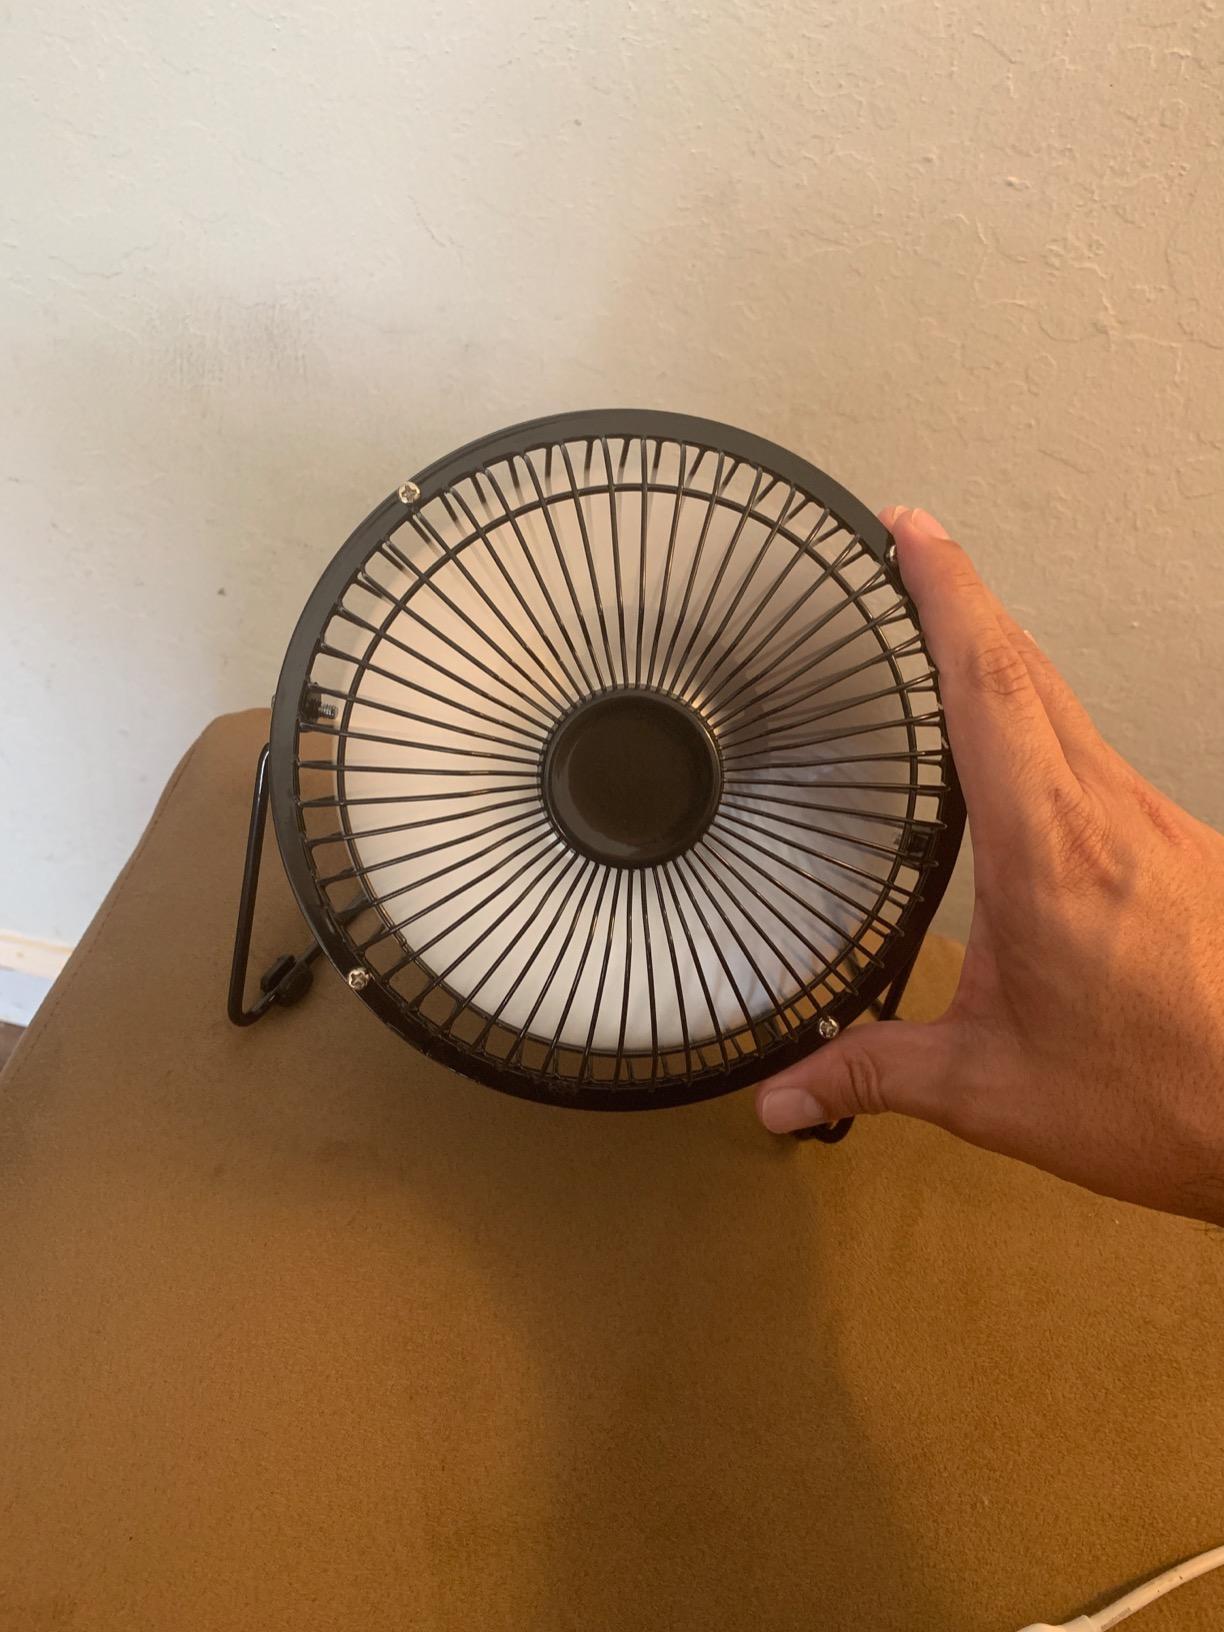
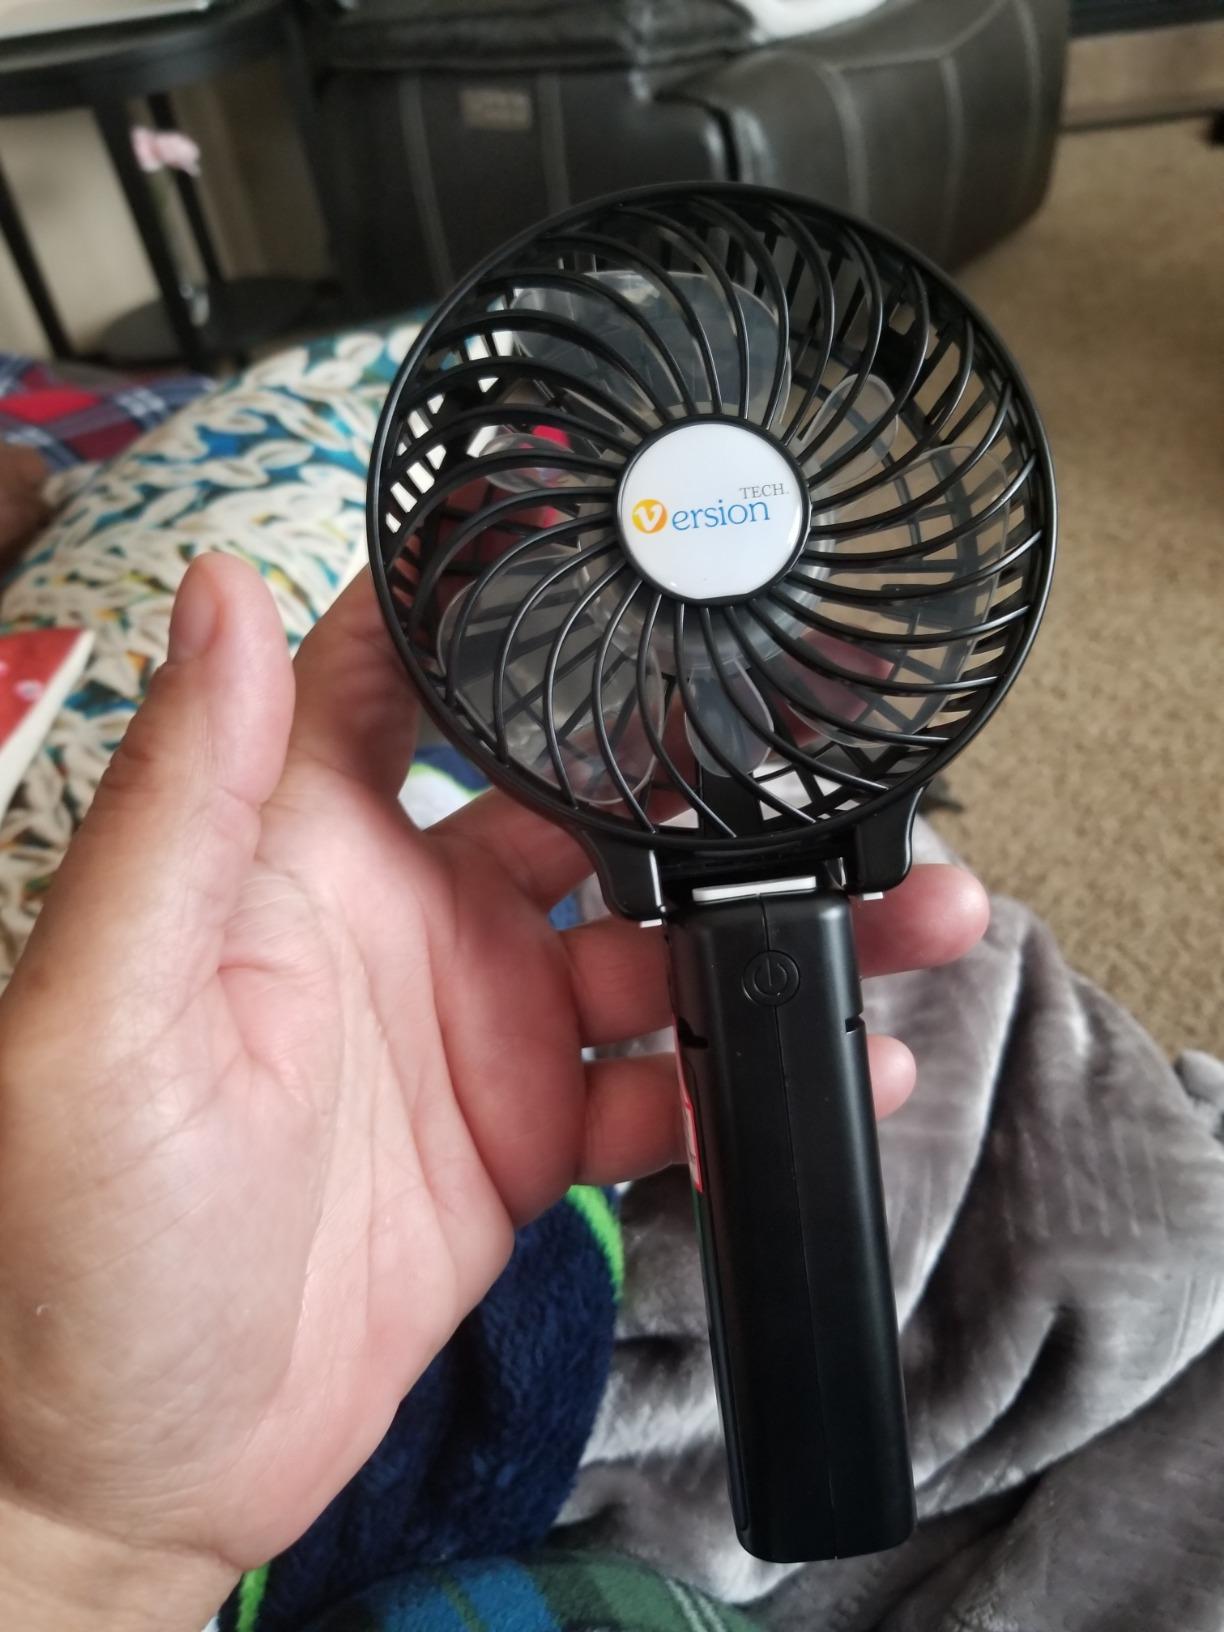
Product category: fan
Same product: no